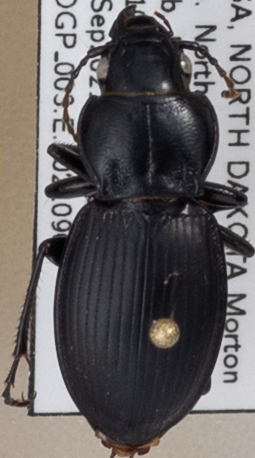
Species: Cyclotrachelus torvus
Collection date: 2021-09-07
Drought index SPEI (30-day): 0.24
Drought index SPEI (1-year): -1.69
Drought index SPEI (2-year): -1.45